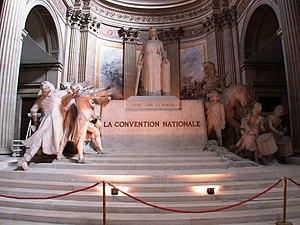
Vivre libre ou mourir est une devise de la Révolution française. Elle a notamment été la devise de la société des Amis de la Constitution, plus connue sous le nom de Club des jacobins et du bataillon des Filles-Saint-Thomas de la Garde nationale dès le mois de septembre 1789. Elle figure également en-tête du Journal d'État et du citoyen écrit et édité par Louise-Félicité de Keralio en août 1789 dont le père est le commandant du bataillon des Filles-Saint-Thomas. Dans son célèbre ouvrage publié en 1791, Les crimes des reines de France depuis le commencement de la monarchie jusqu'à Marie-Antoinnette, Louise-Félicité de Keralio conclut par l'être qui a juré de vivre libre ou mourir, se joue de la colère des tyrans.
Live Free or Die [lɪv fɹi ɚ daɪ] est la devise officielle de l'état américain du New Hampshire, adoptée par l'état en 1945.